Greco-Bactrian Kingdom

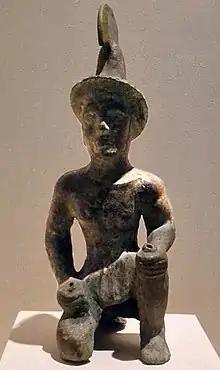

Greeks first began settling the region long before Alexander conquered it. The Persian Empire had a policy of exiling rebelling Greek communities to that region long before it fell to Greek conquest. Therefore, it had a considerable Greek community that was expanded upon after Macedonian conquest.